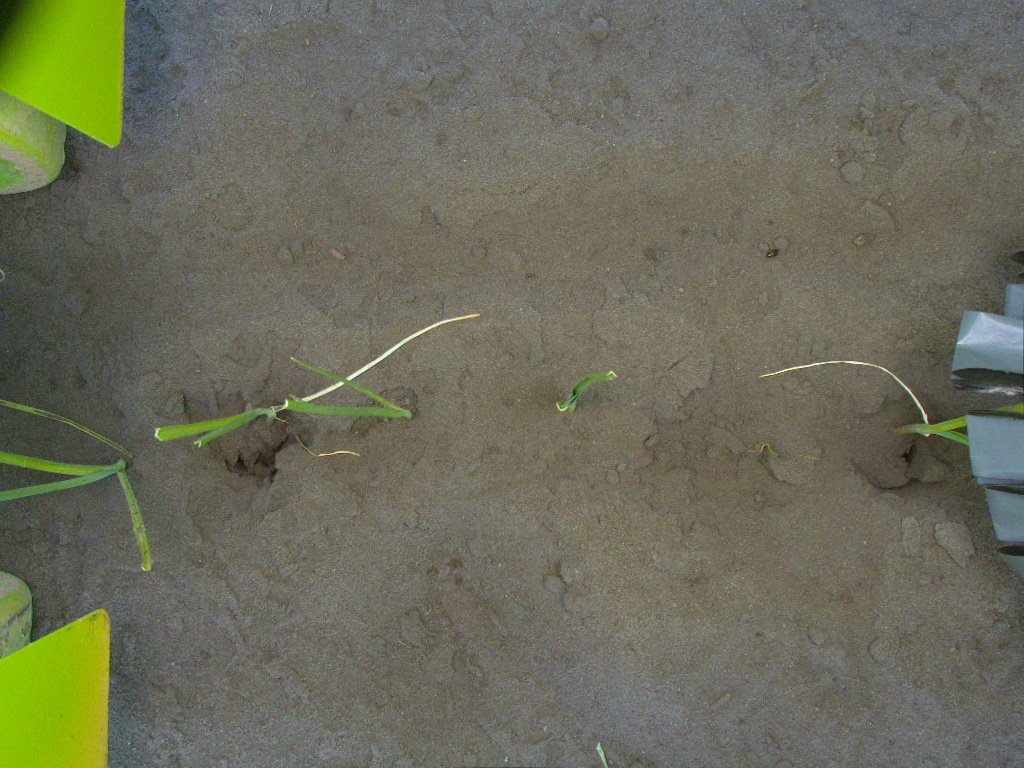
Crop: leek
Objects: stem_leek, stem_leek, stem_leek, stem_leek, stem_leek, leek, leek, leek, leek